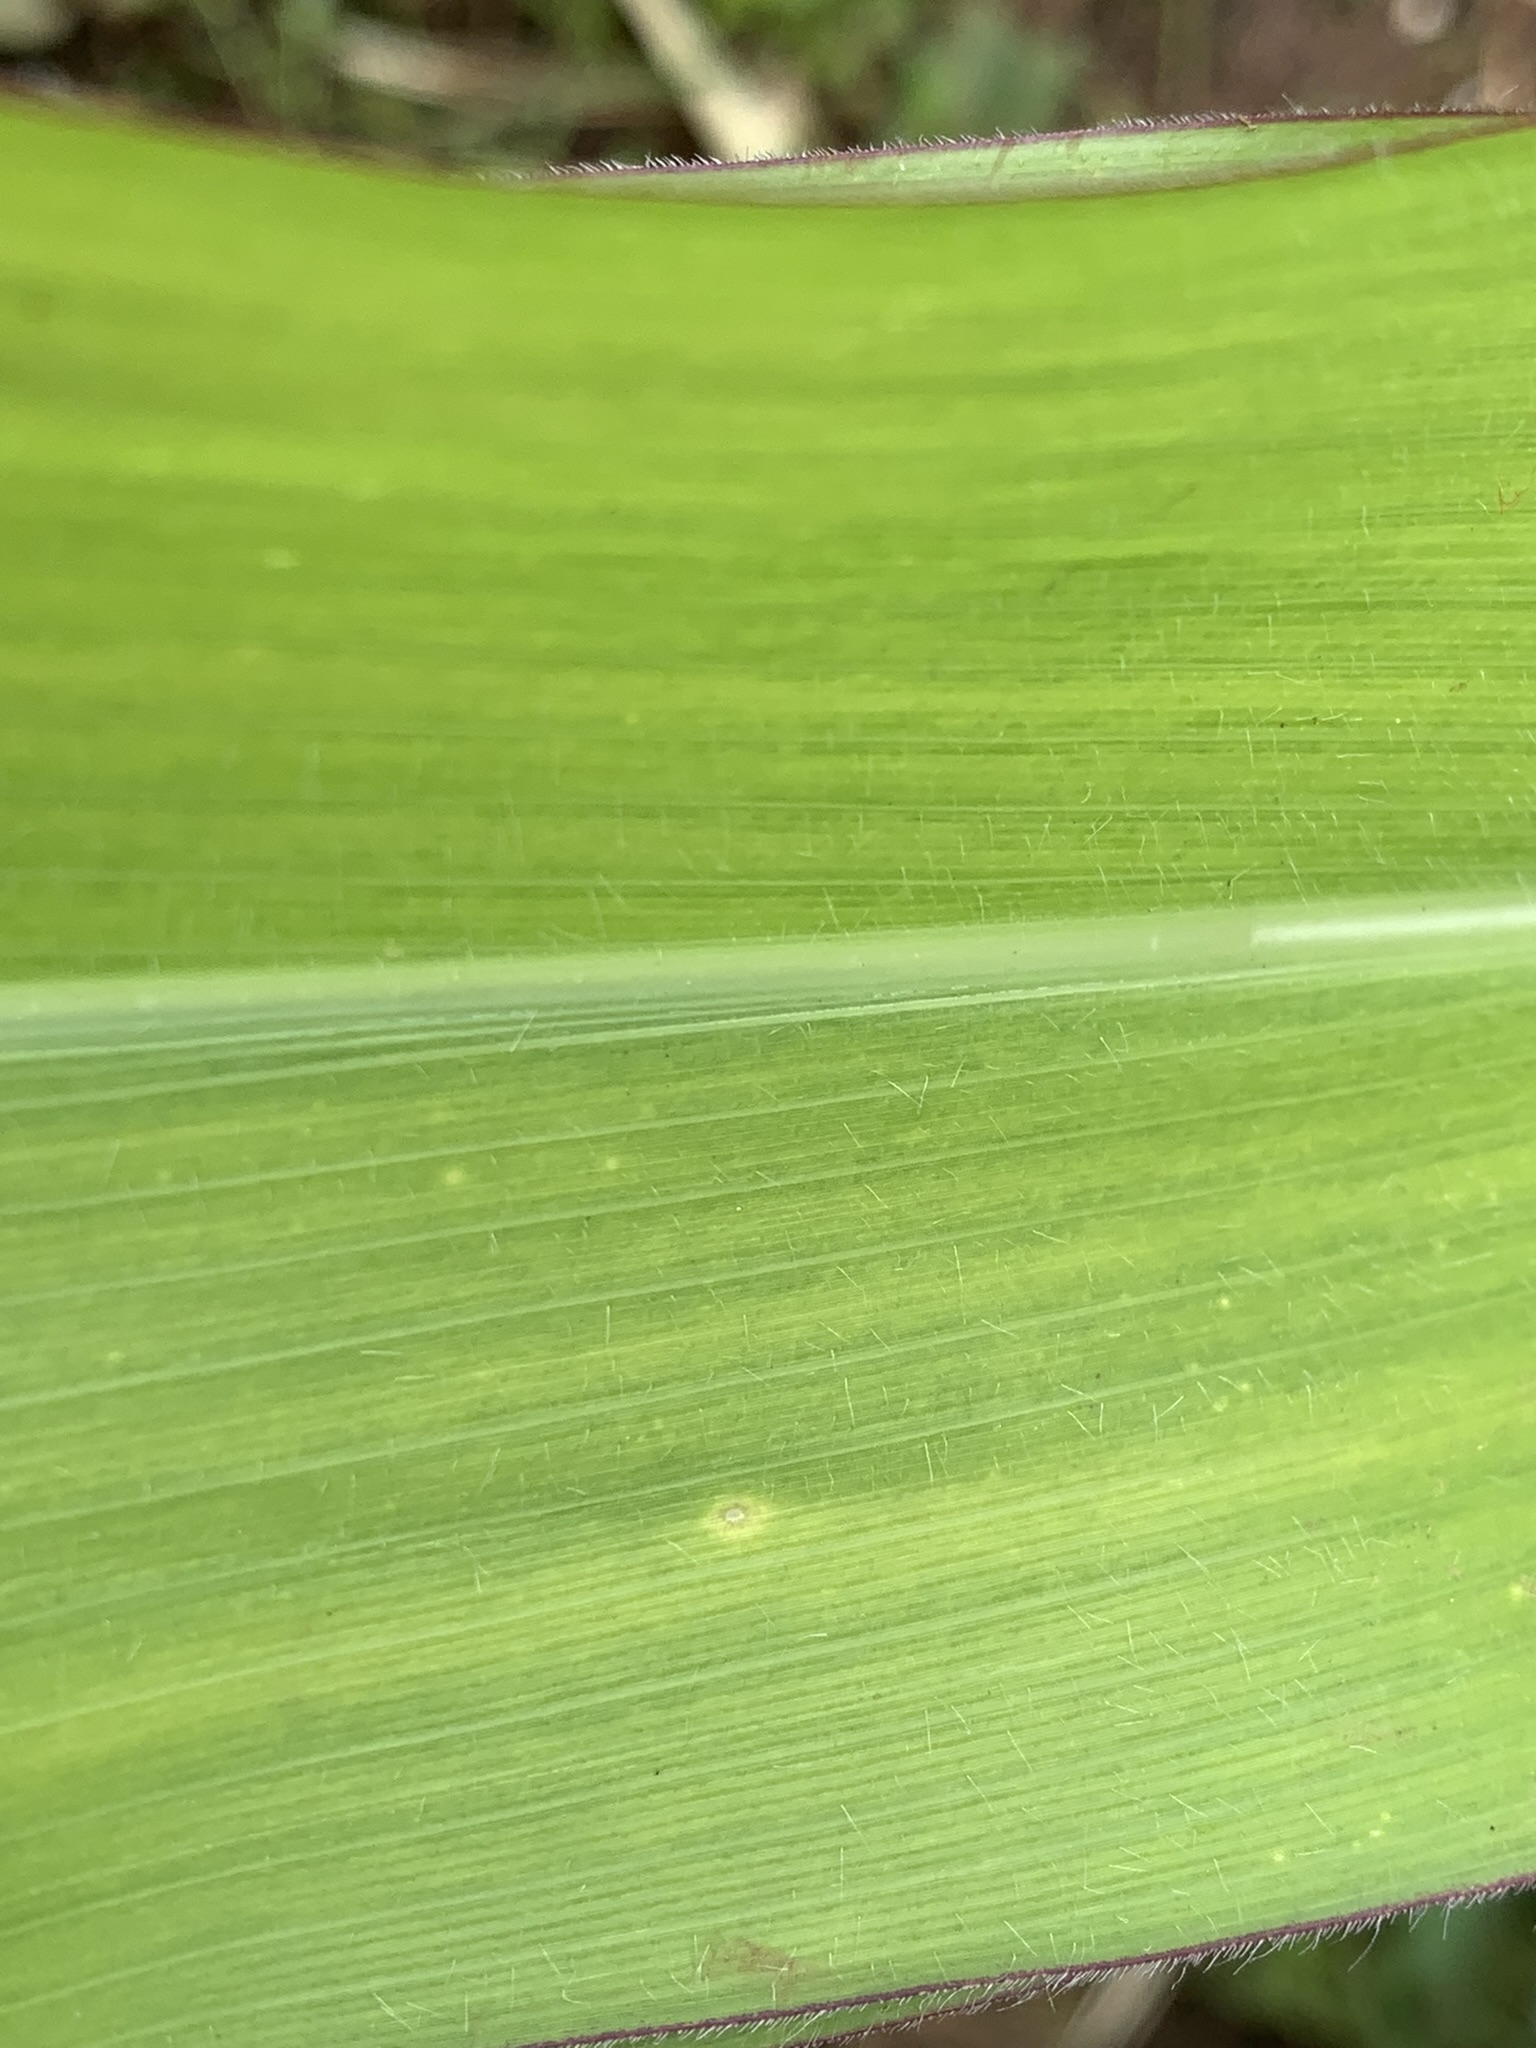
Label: Healthy